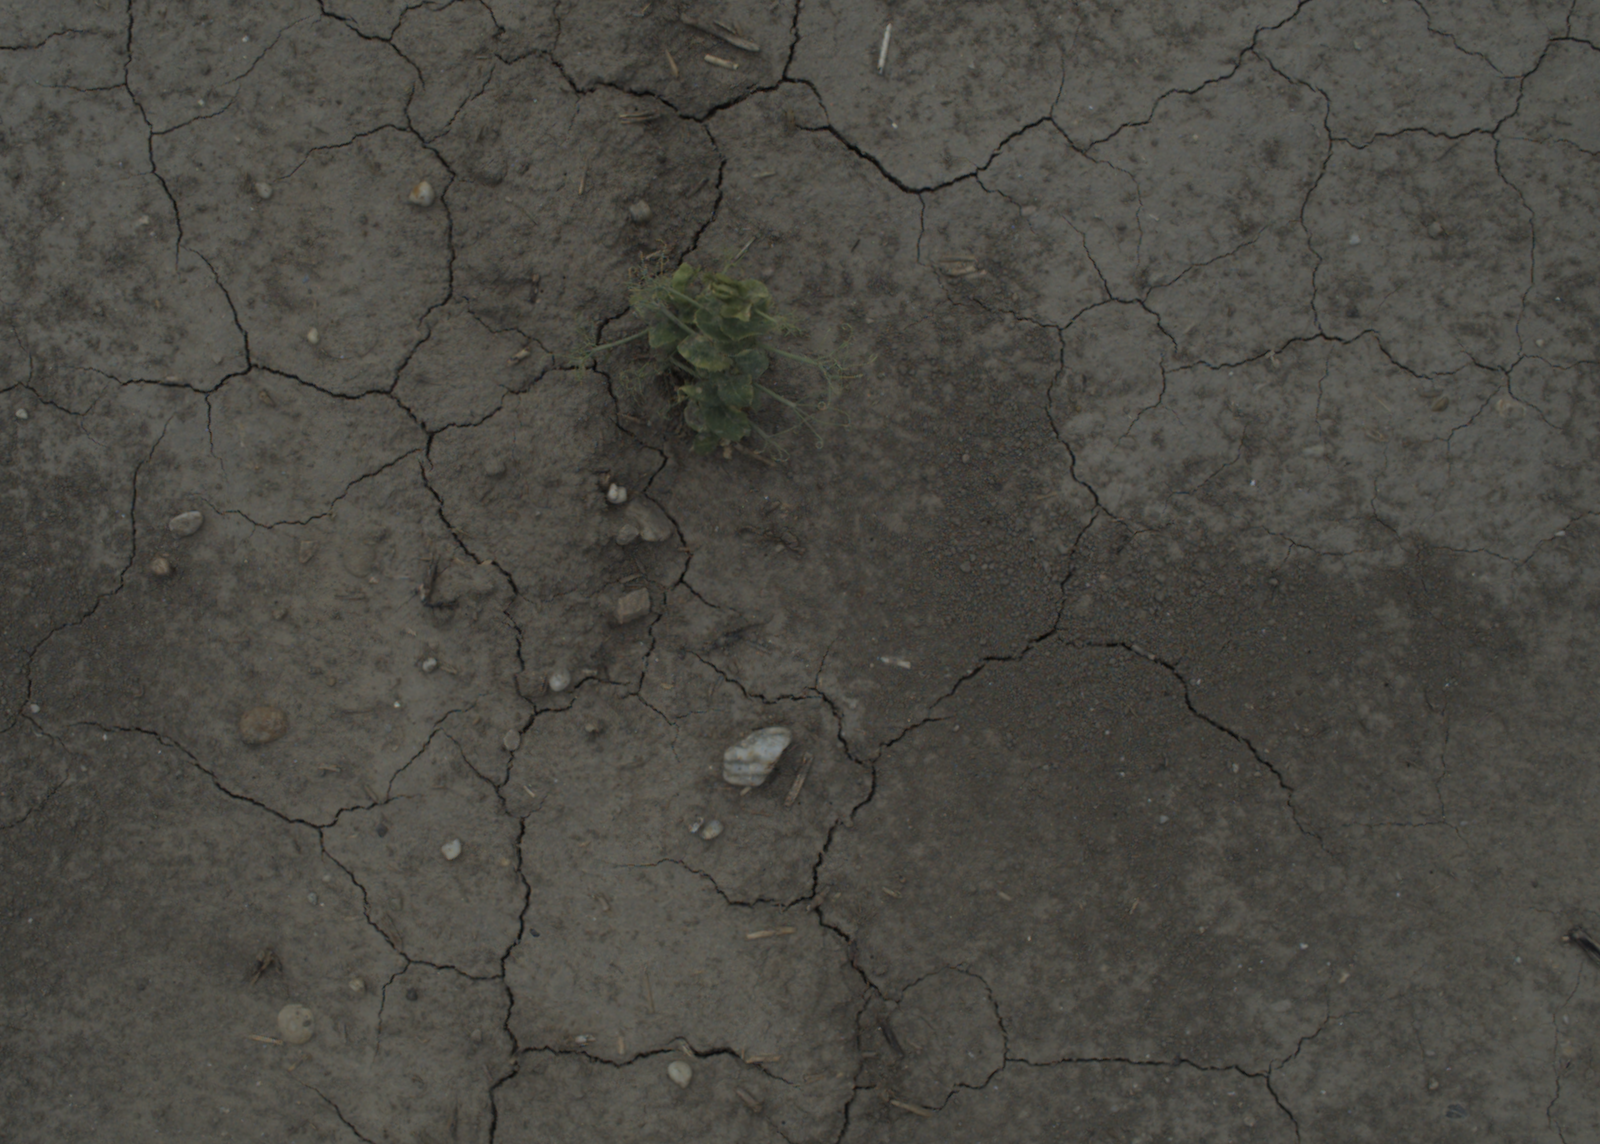
Capture date: 21.07.2021 12:52:40
Weather: mixed
Wind: medium
Seeding date: 08.06.2021
Plant canopy height (mm): 962